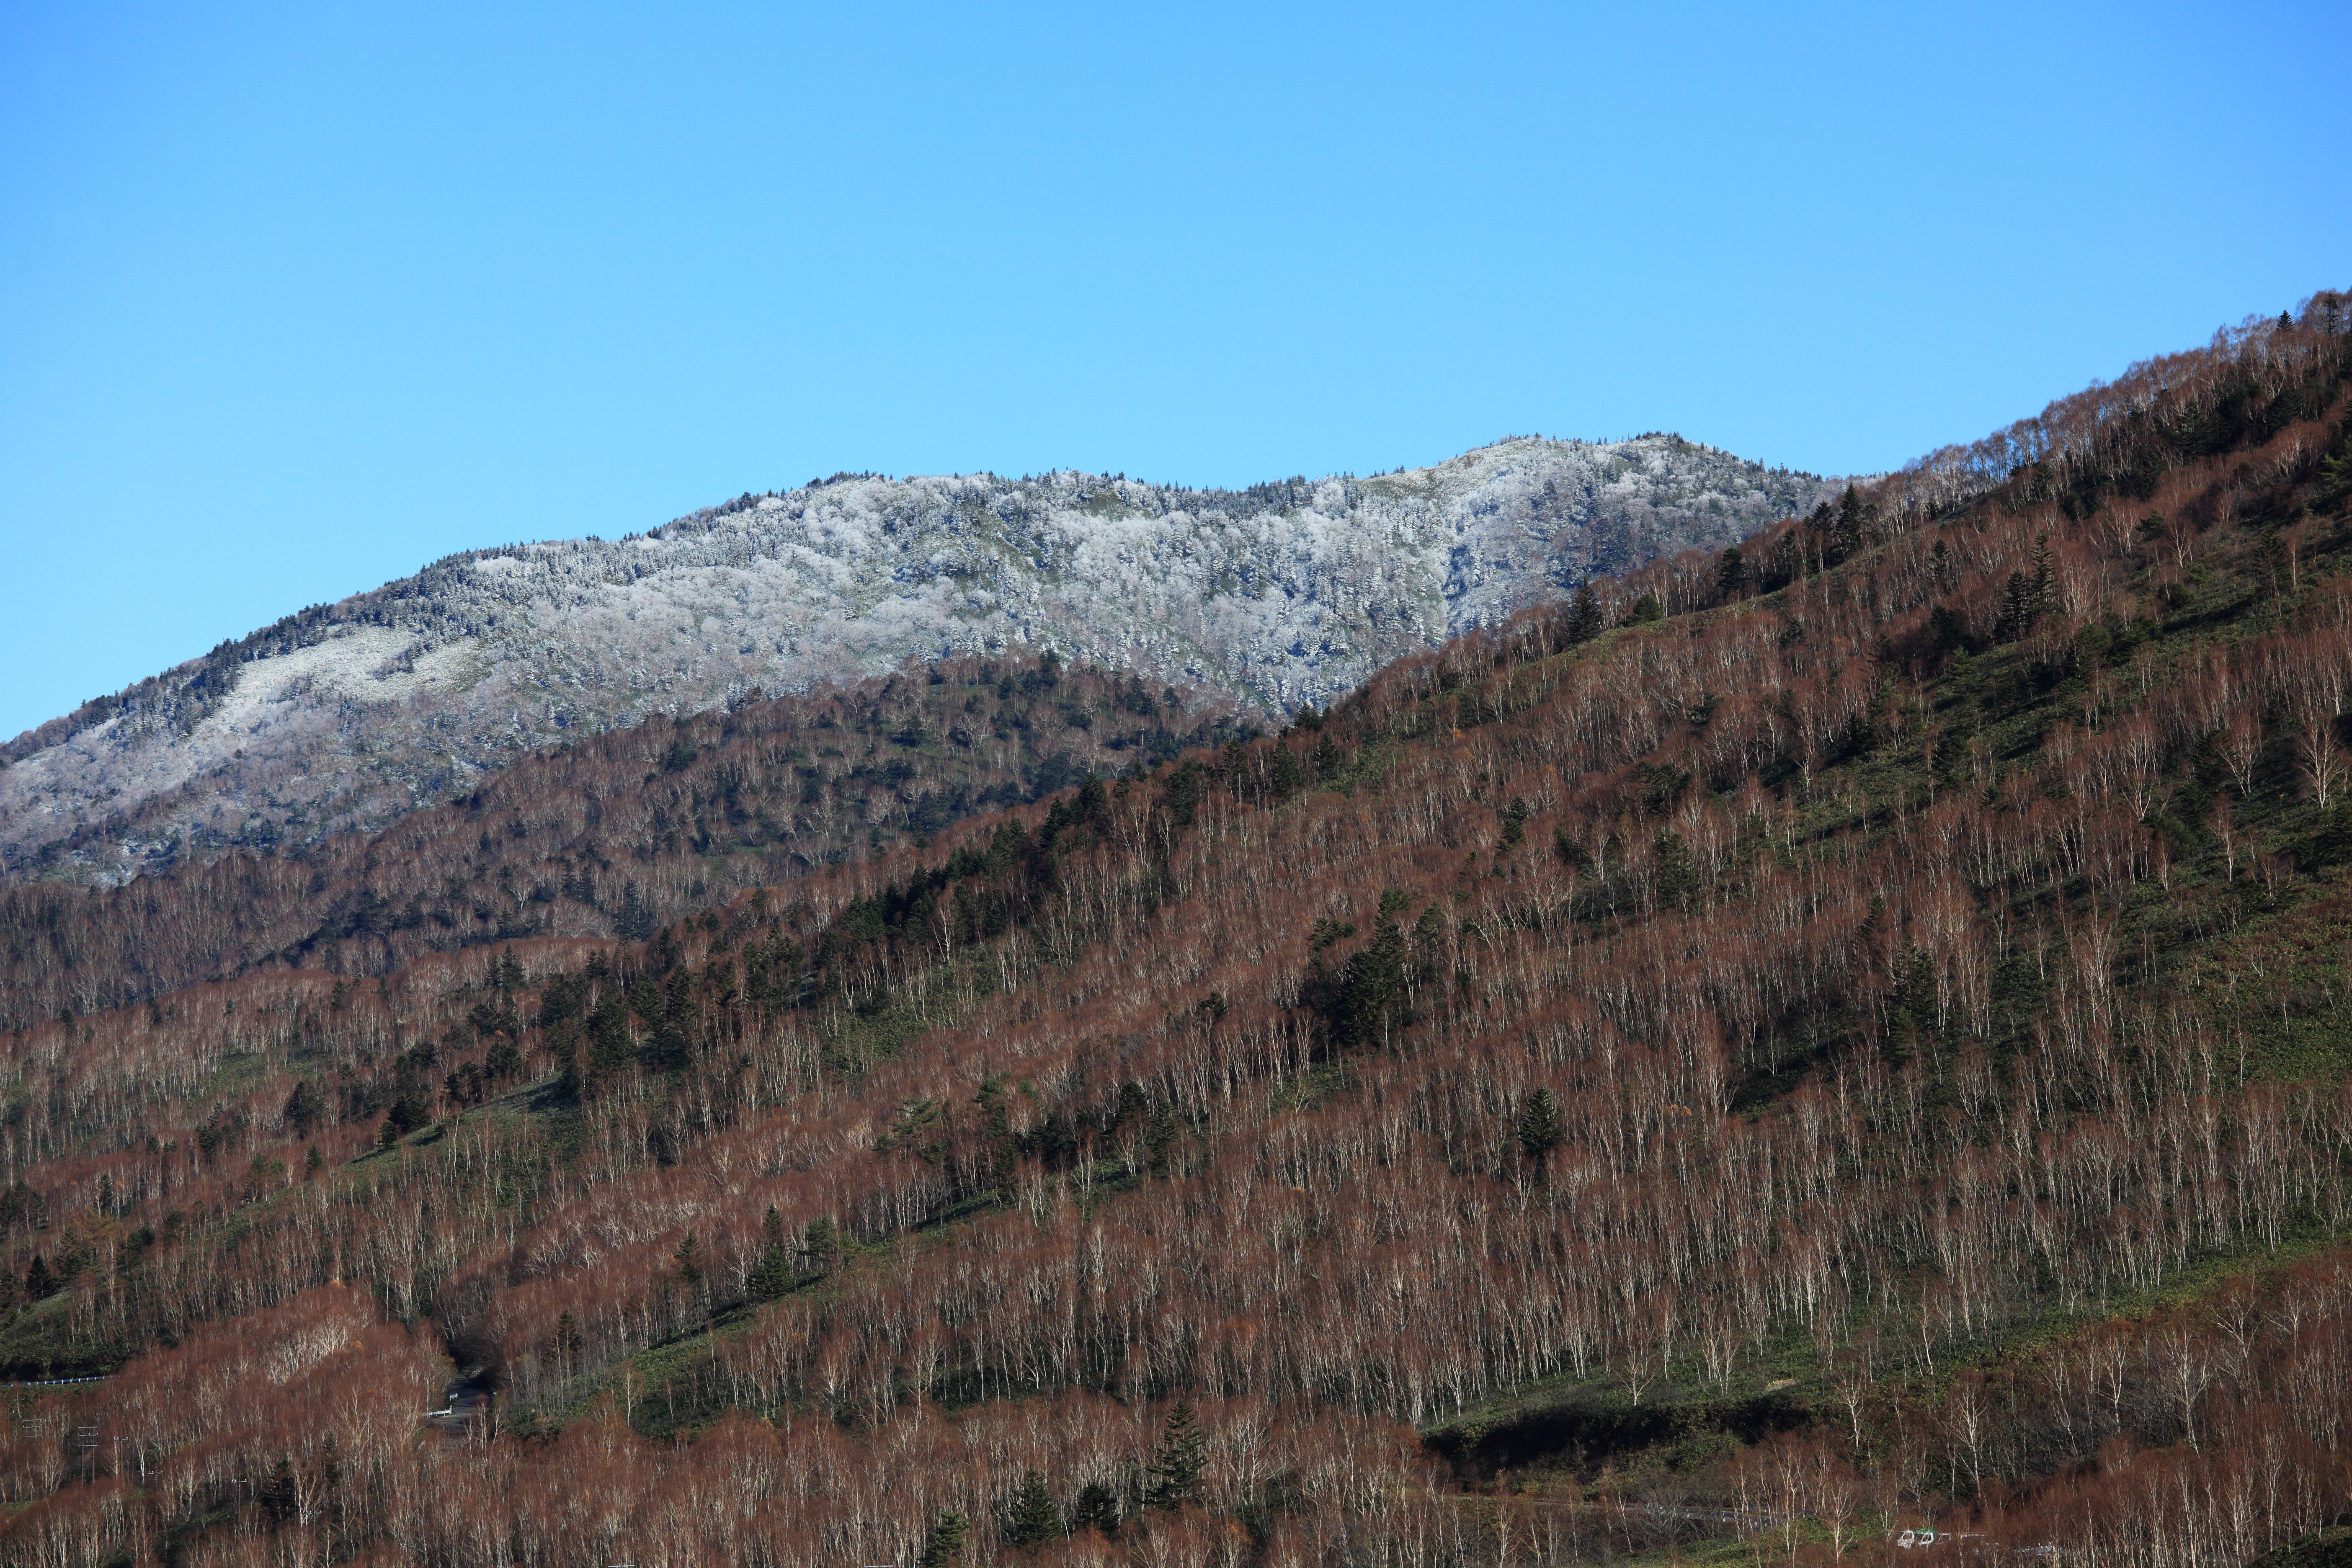
landscape, tree, nature, wilderness, mountain, trail, hill, mountain range, cliff, high, terrain, ridge, geology, badlands, plateau, 5d, hires, fell, markii, ecosystem, hi, res, resolution, gunma, agatsuma, nozoriko, landform, geographical feature, mountainous landforms